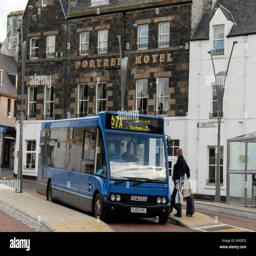
the main town and fishing port .